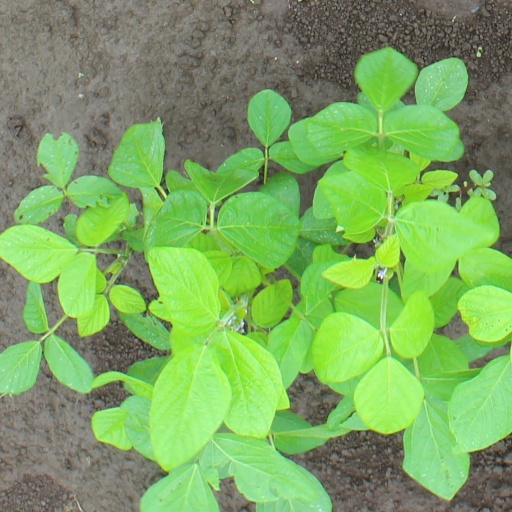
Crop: soybean